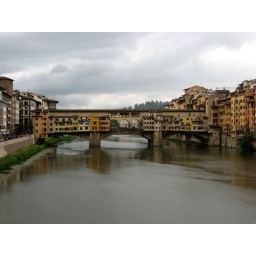
This old bridge from 1345 in Florence houses many shops of silver and gold.